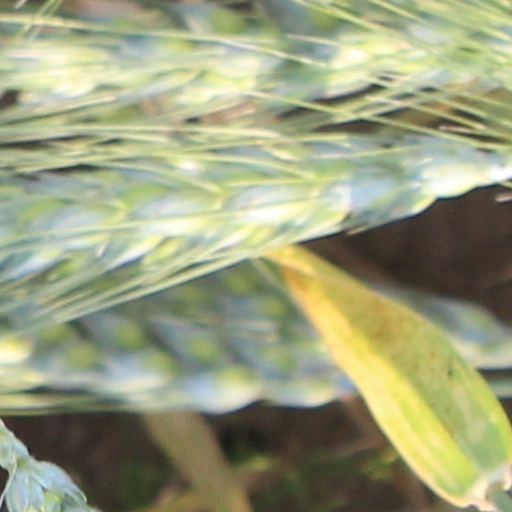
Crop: wheat